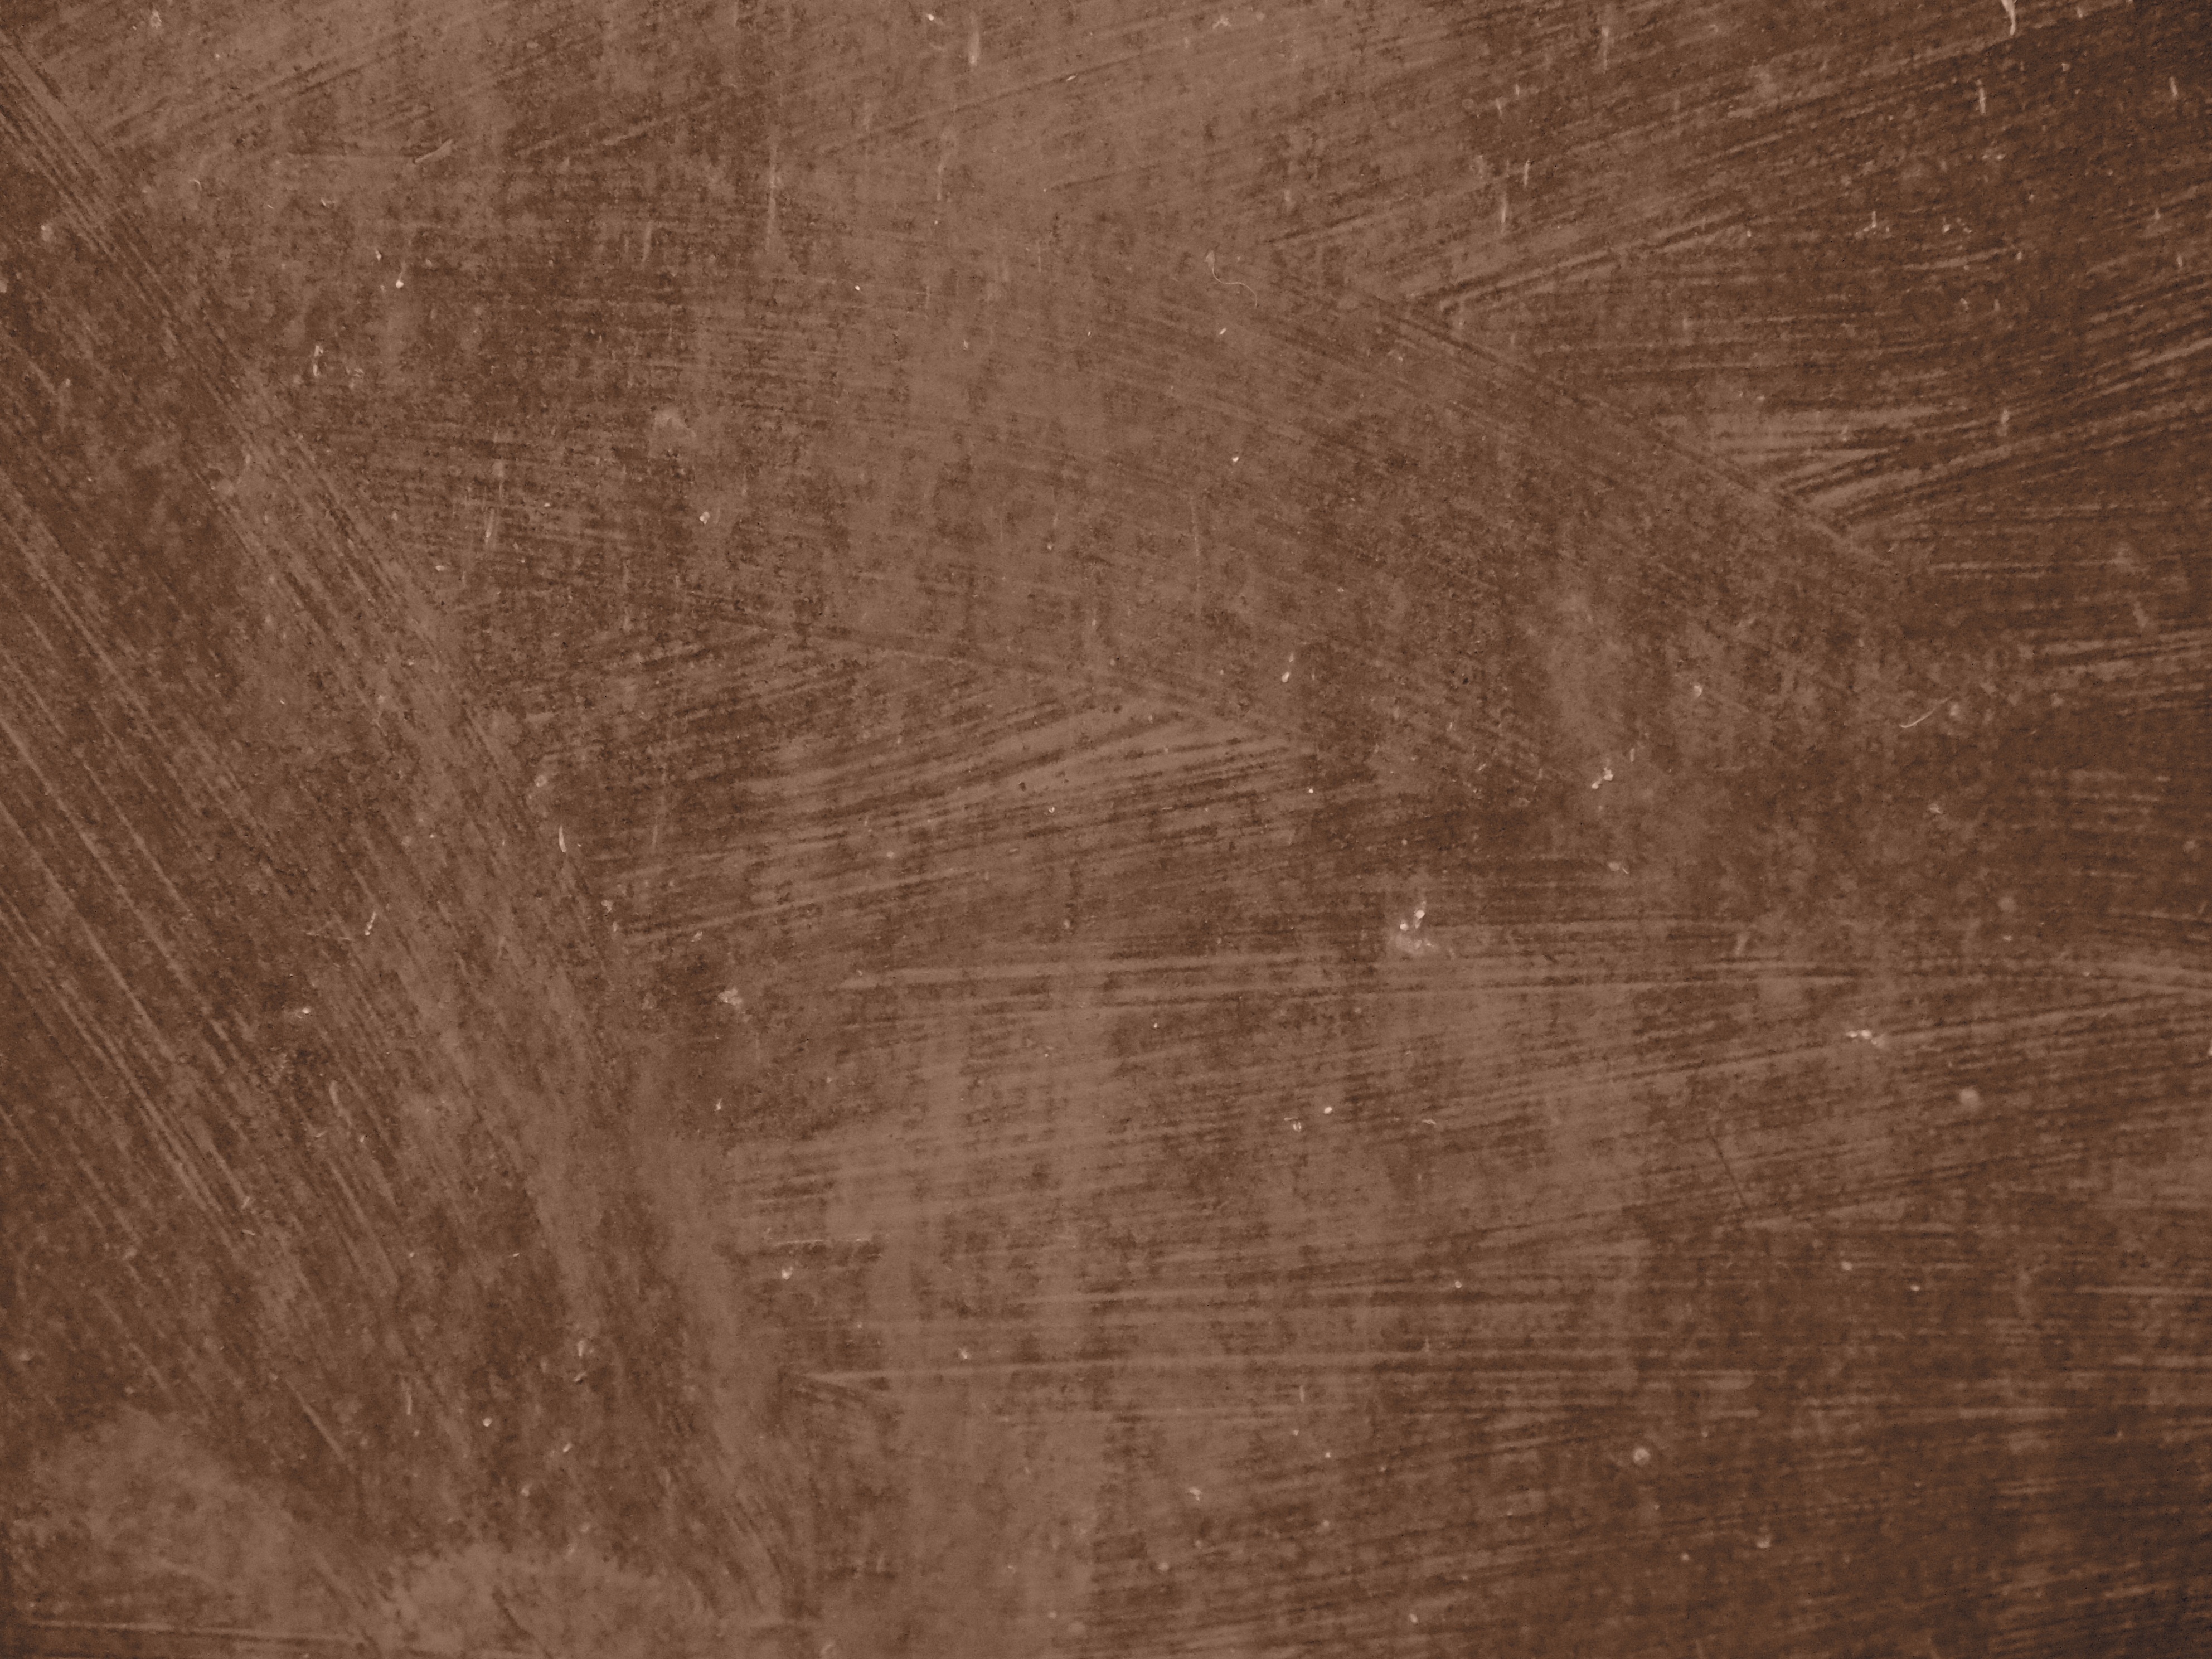
wood, texture, floor, wall, brown, grunge, black, surface, background, drawing, hardwood, flooring, brown background, wood flooring, textured backgrounds, laminate flooring, wood stain